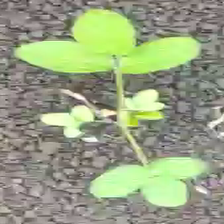
Weed species: Asian_Pigeonwings_(Clitoria Ternatea)